Research on Inuit clothing

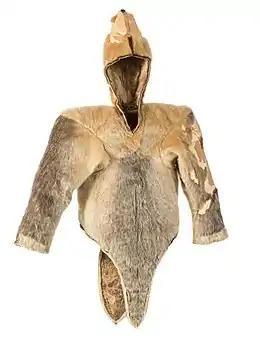
Sealskin woman's parka

One of the oldest major works describing Inuit clothing in detail is the 1741 book ("The Old Greenland's New Perlustration or Natural History") by Danish missionary Hans Egede. The book contained detailed drawings and descriptions of women's clothing from observations made during his fifteen years living in Greenland. Starting in the 18th century, the diaries and other writings of Arctic explorers and traders, and to a lesser extent, academics, provided further detail about daily Inuit clothing. As contact between outsiders and Inuit increased, so did the level of detail in their writing. The clothing of the Caribou Inuit and Copper Inuit during this time is particularly well-documented in such writing.